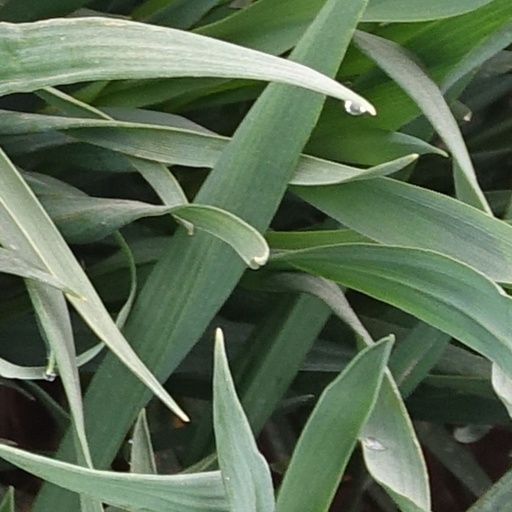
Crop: wheat